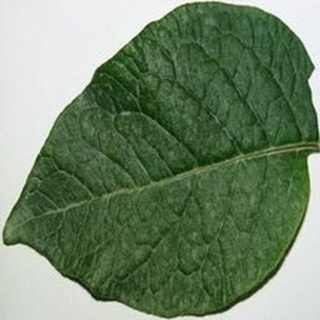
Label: healthy_potato